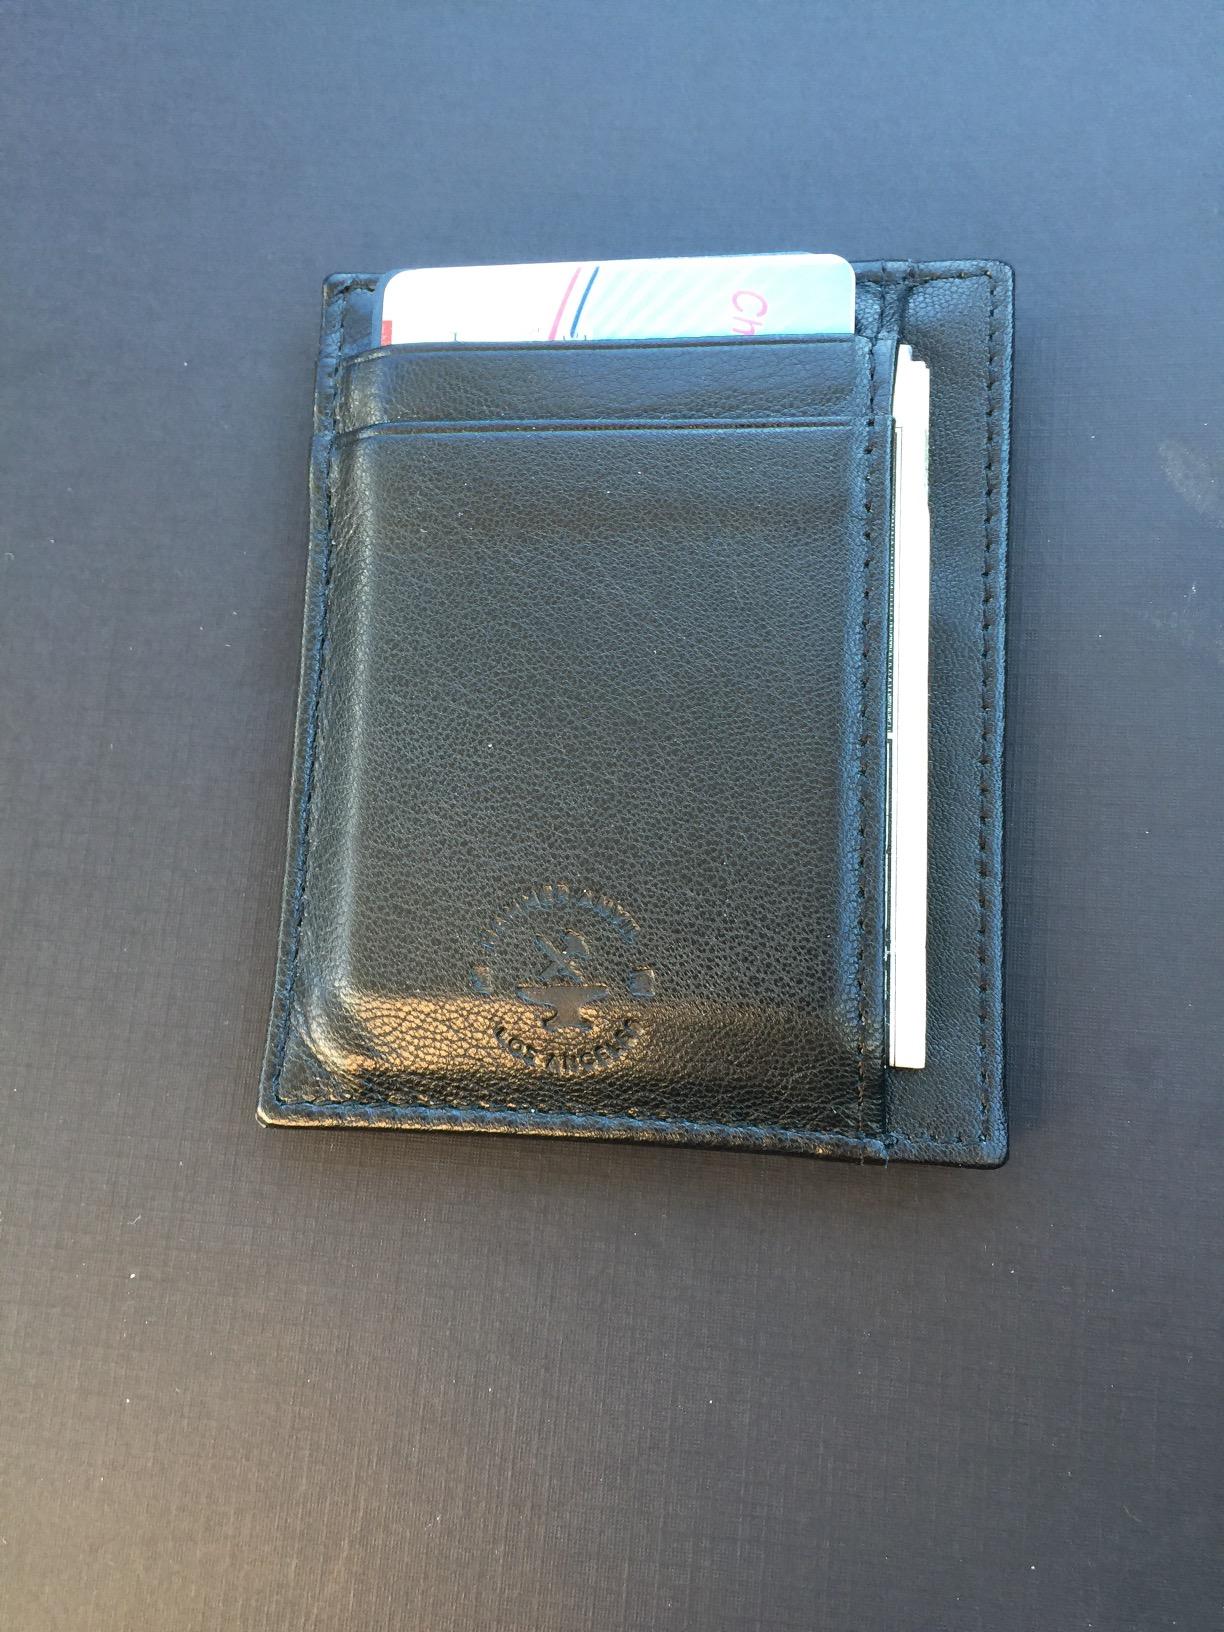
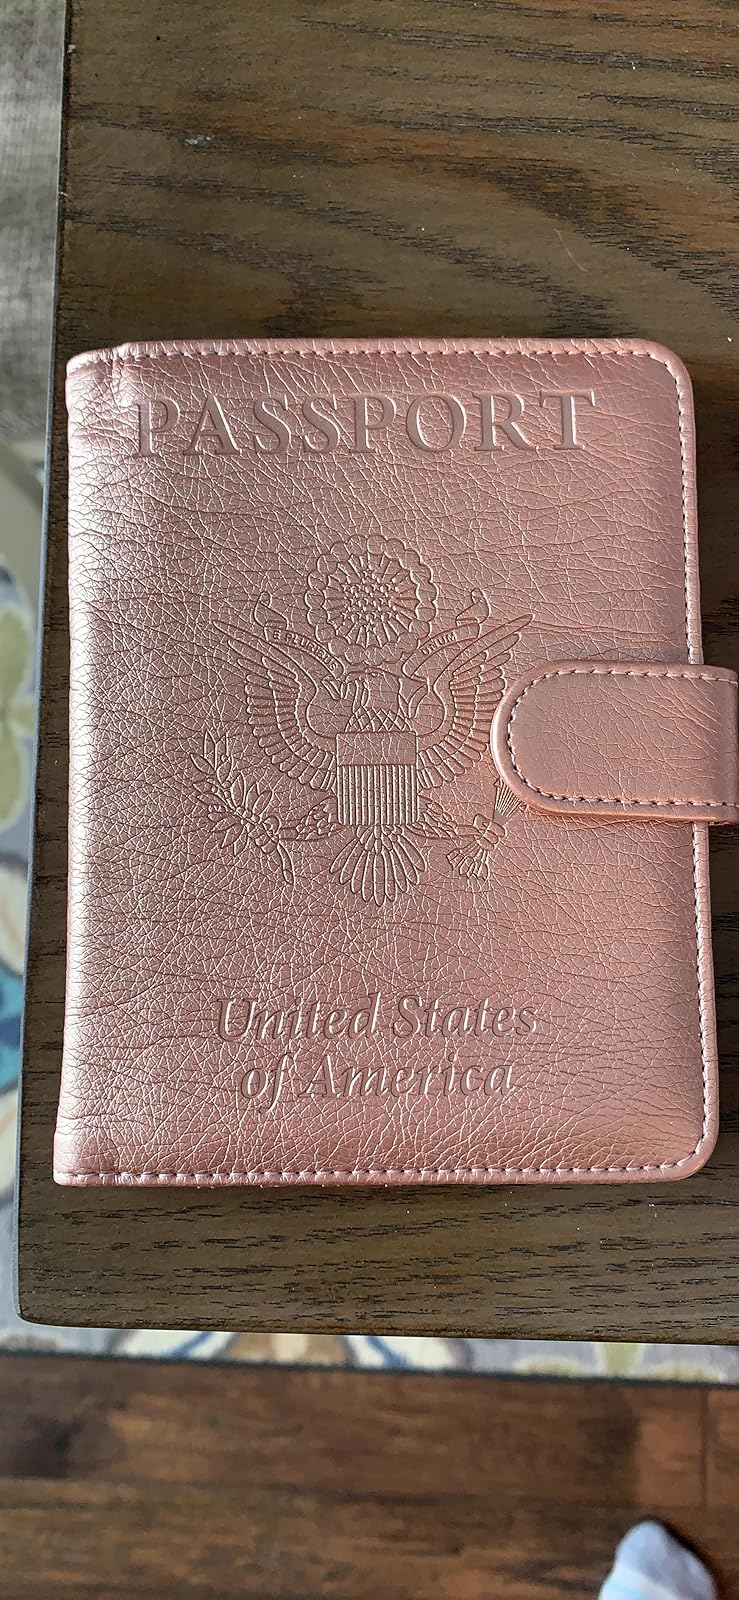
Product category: accessories_wallet
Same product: no